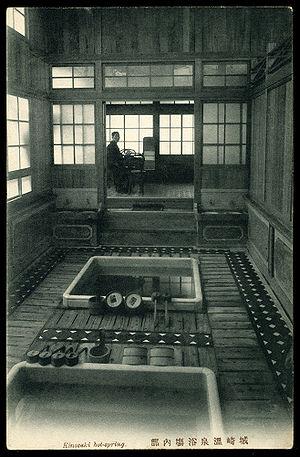
Un onsen est un bain thermal japonais. Il s'agit de bains chauds, généralement communs, intérieurs ou extérieurs, dont l'eau est issue de sources volcaniques parfois réputées pour leurs propriétés thérapeutiques. La nudité y est de rigueur. Le terme désigne à la fois la source, les bains mais aussi la station thermale construite autour des bains.
Kinosaki est un ancien bourg japonais situé dans la préfecture de Hyōgo.